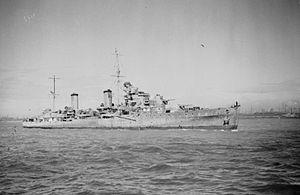
La classe Arethusa est une classe de quatre croiseurs légers de la Royal Navy construite avant la Seconde Guerre mondiale.
Le HMS Aurora est un croiseur léger de classe Arethusa construit pour la Royal Navy dans les années 1930.